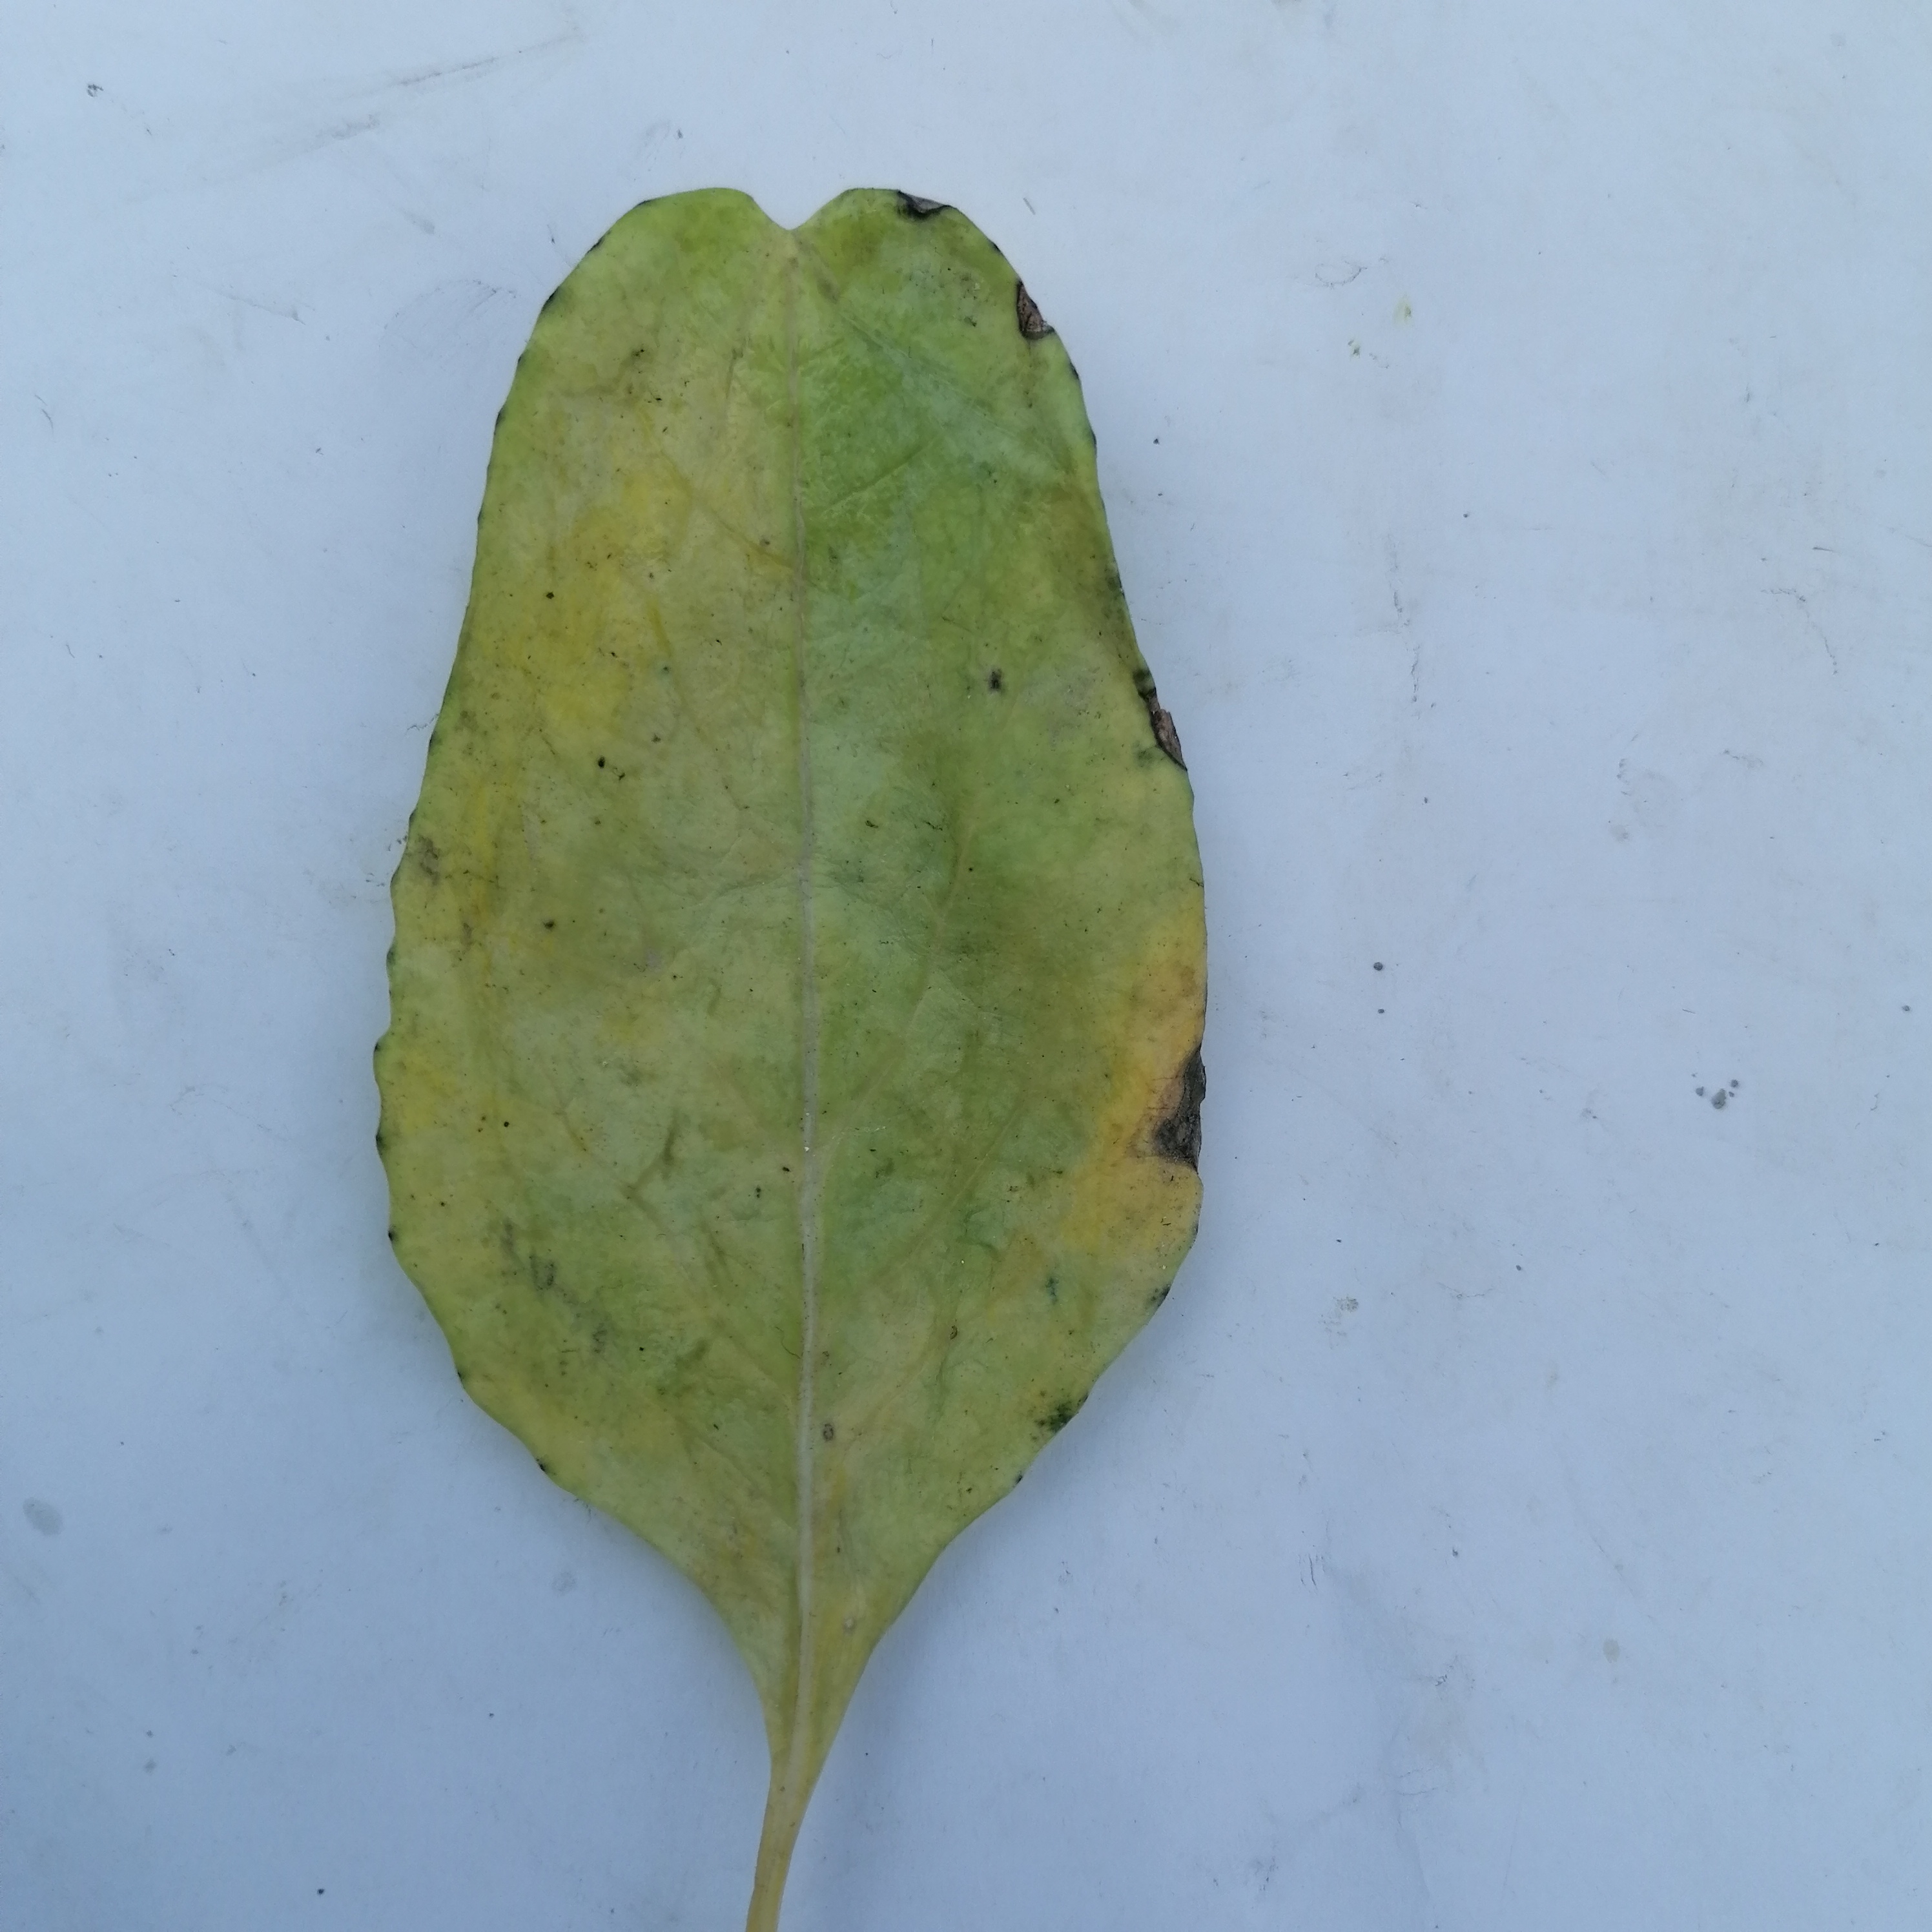
Label: Black Rot